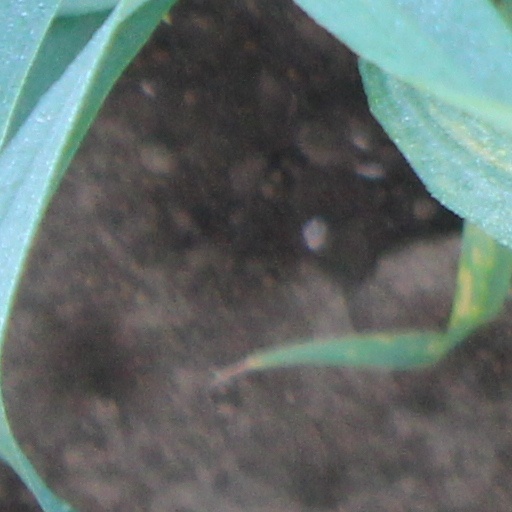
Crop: wheat